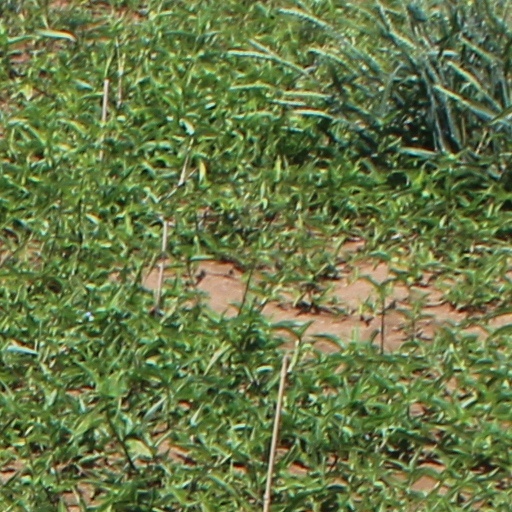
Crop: wheat